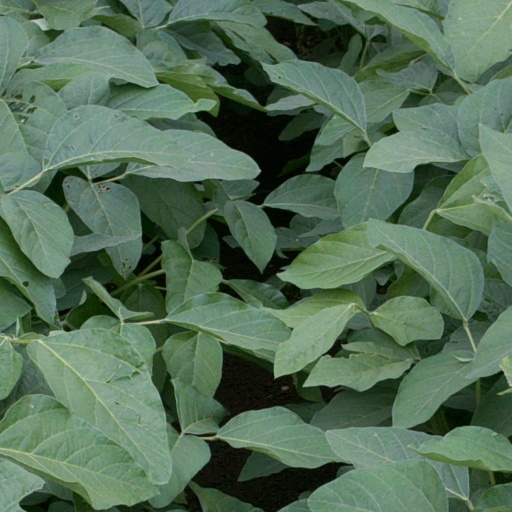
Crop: soybean